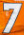
Number: 7